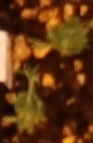
Label: Field Pea